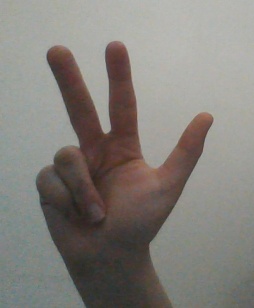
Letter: al